Captain Midnight, the Bush King

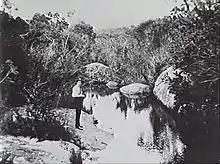
Alan Williamson during filming

Williamson said that Raymond Longford also worked as his assistant and was a "tower of strength" throughout the shoot.